Sunagawa Struggle

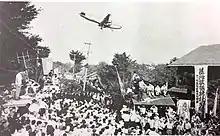
Multitudes of protestors mobilized, with a plane from the nearby airfield visible in the background, October 1956

The struggle escalated dramatically when police were sent in to remove the barricades. Since Sunagawa was very close to Tokyo, Zengakuren began busing in large numbers of students from Tokyo-area universities to bolster the manpower of the farmers. The protests began to take on larger, nationwide implications, rhetorically portrayed as a decisive battle to protect Japan's "Peace Constitution" and resist American imperialism. Soon the struggle became a media spectacle.